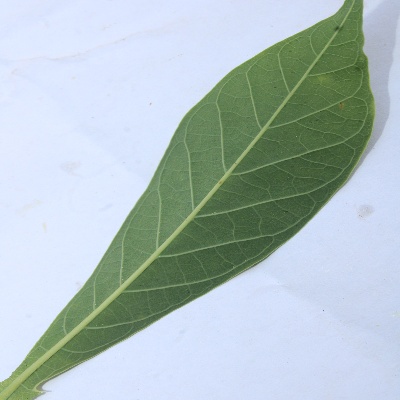
Crop: Cassava
Condition: healthy